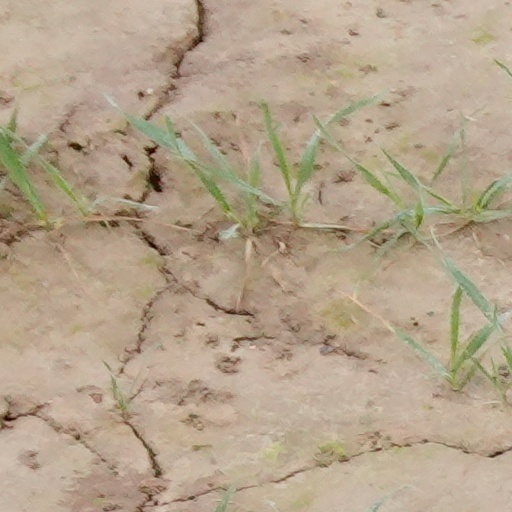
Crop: wheat